Play It to the Bone

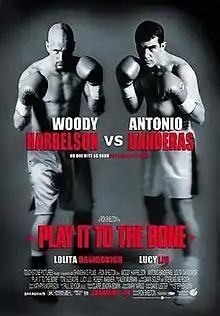
Theatrical release poster

Play It to the Bone is a 1999 American sports comedy-drama film written and directed by Ron Shelton. It stars Woody Harrelson and Antonio Banderas as two boxers and best friends who travel together to Las Vegas to fight each other, with the winner receiving a match for the middleweight championship.